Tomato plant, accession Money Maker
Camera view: horizontal (90 deg, fisheye); turntable rotation: 90 degrees
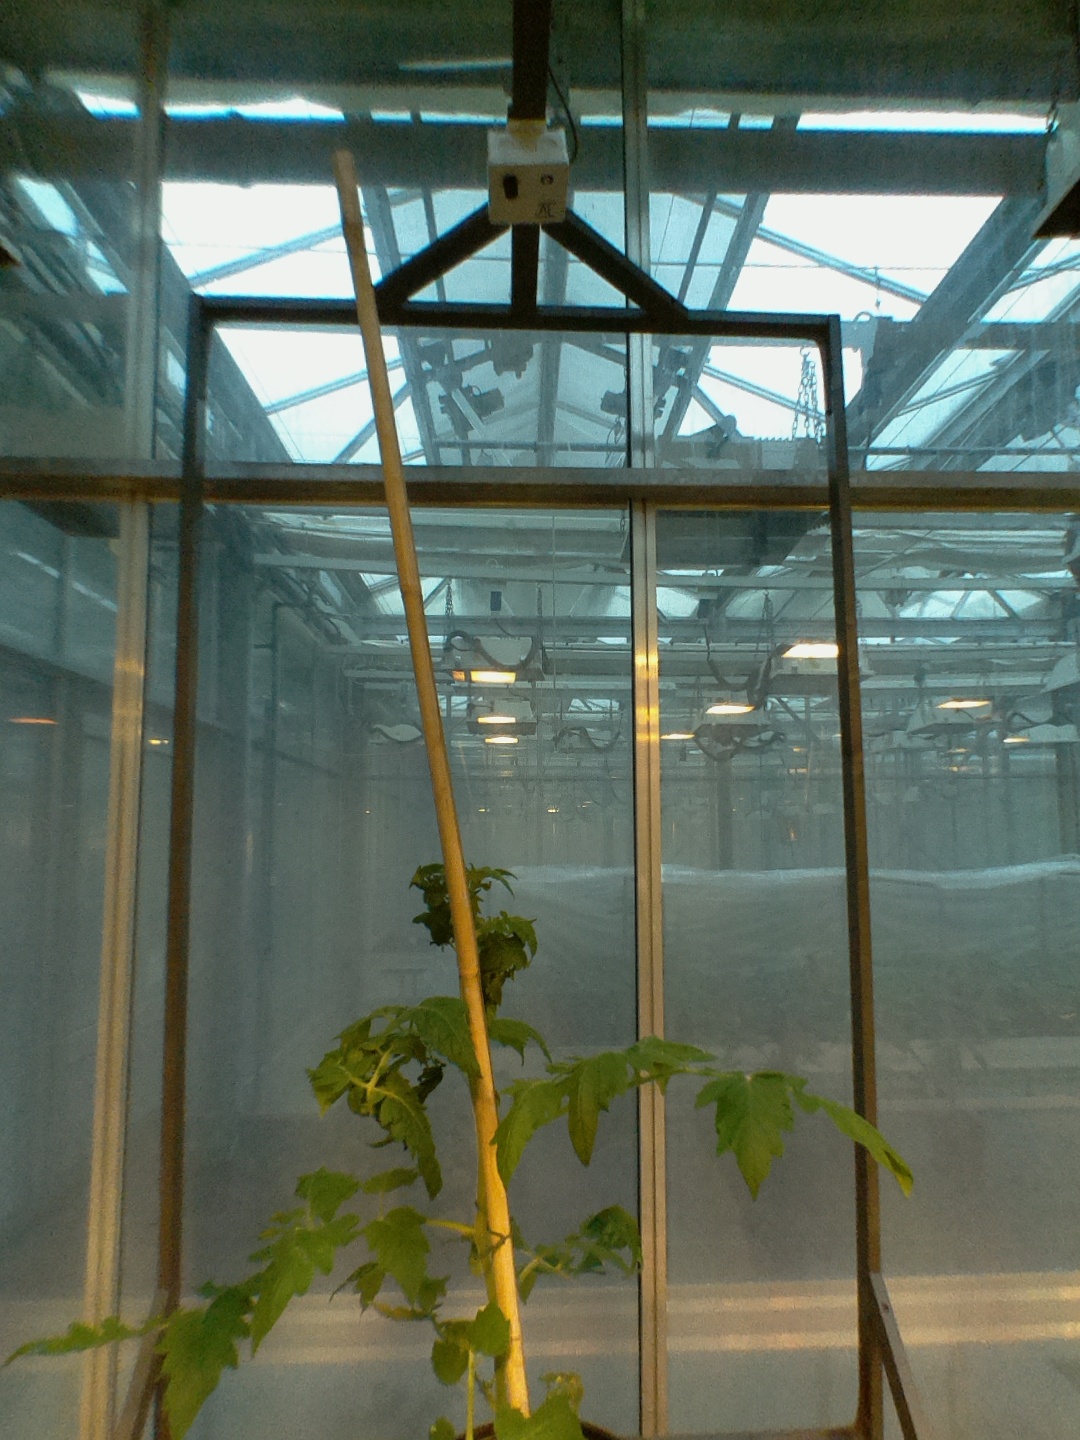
BBCH growth stage 51: First inflorence visible, visible closed flower bud